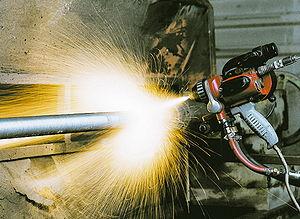
Le procédé de projection thermique gaz-flamme d'un métal sur la surface d'un arbre
La projection thermique fait partie des procédés industriels de traitement de surface avec apport de matière par voie sèche. Elle consiste à projeter à l’aide d’un gaz vecteur un matériau, généralement sous forme de poudre, à haute température et à grande vitesse, sur un substrat généralement métallique, afin de former un revêtement.